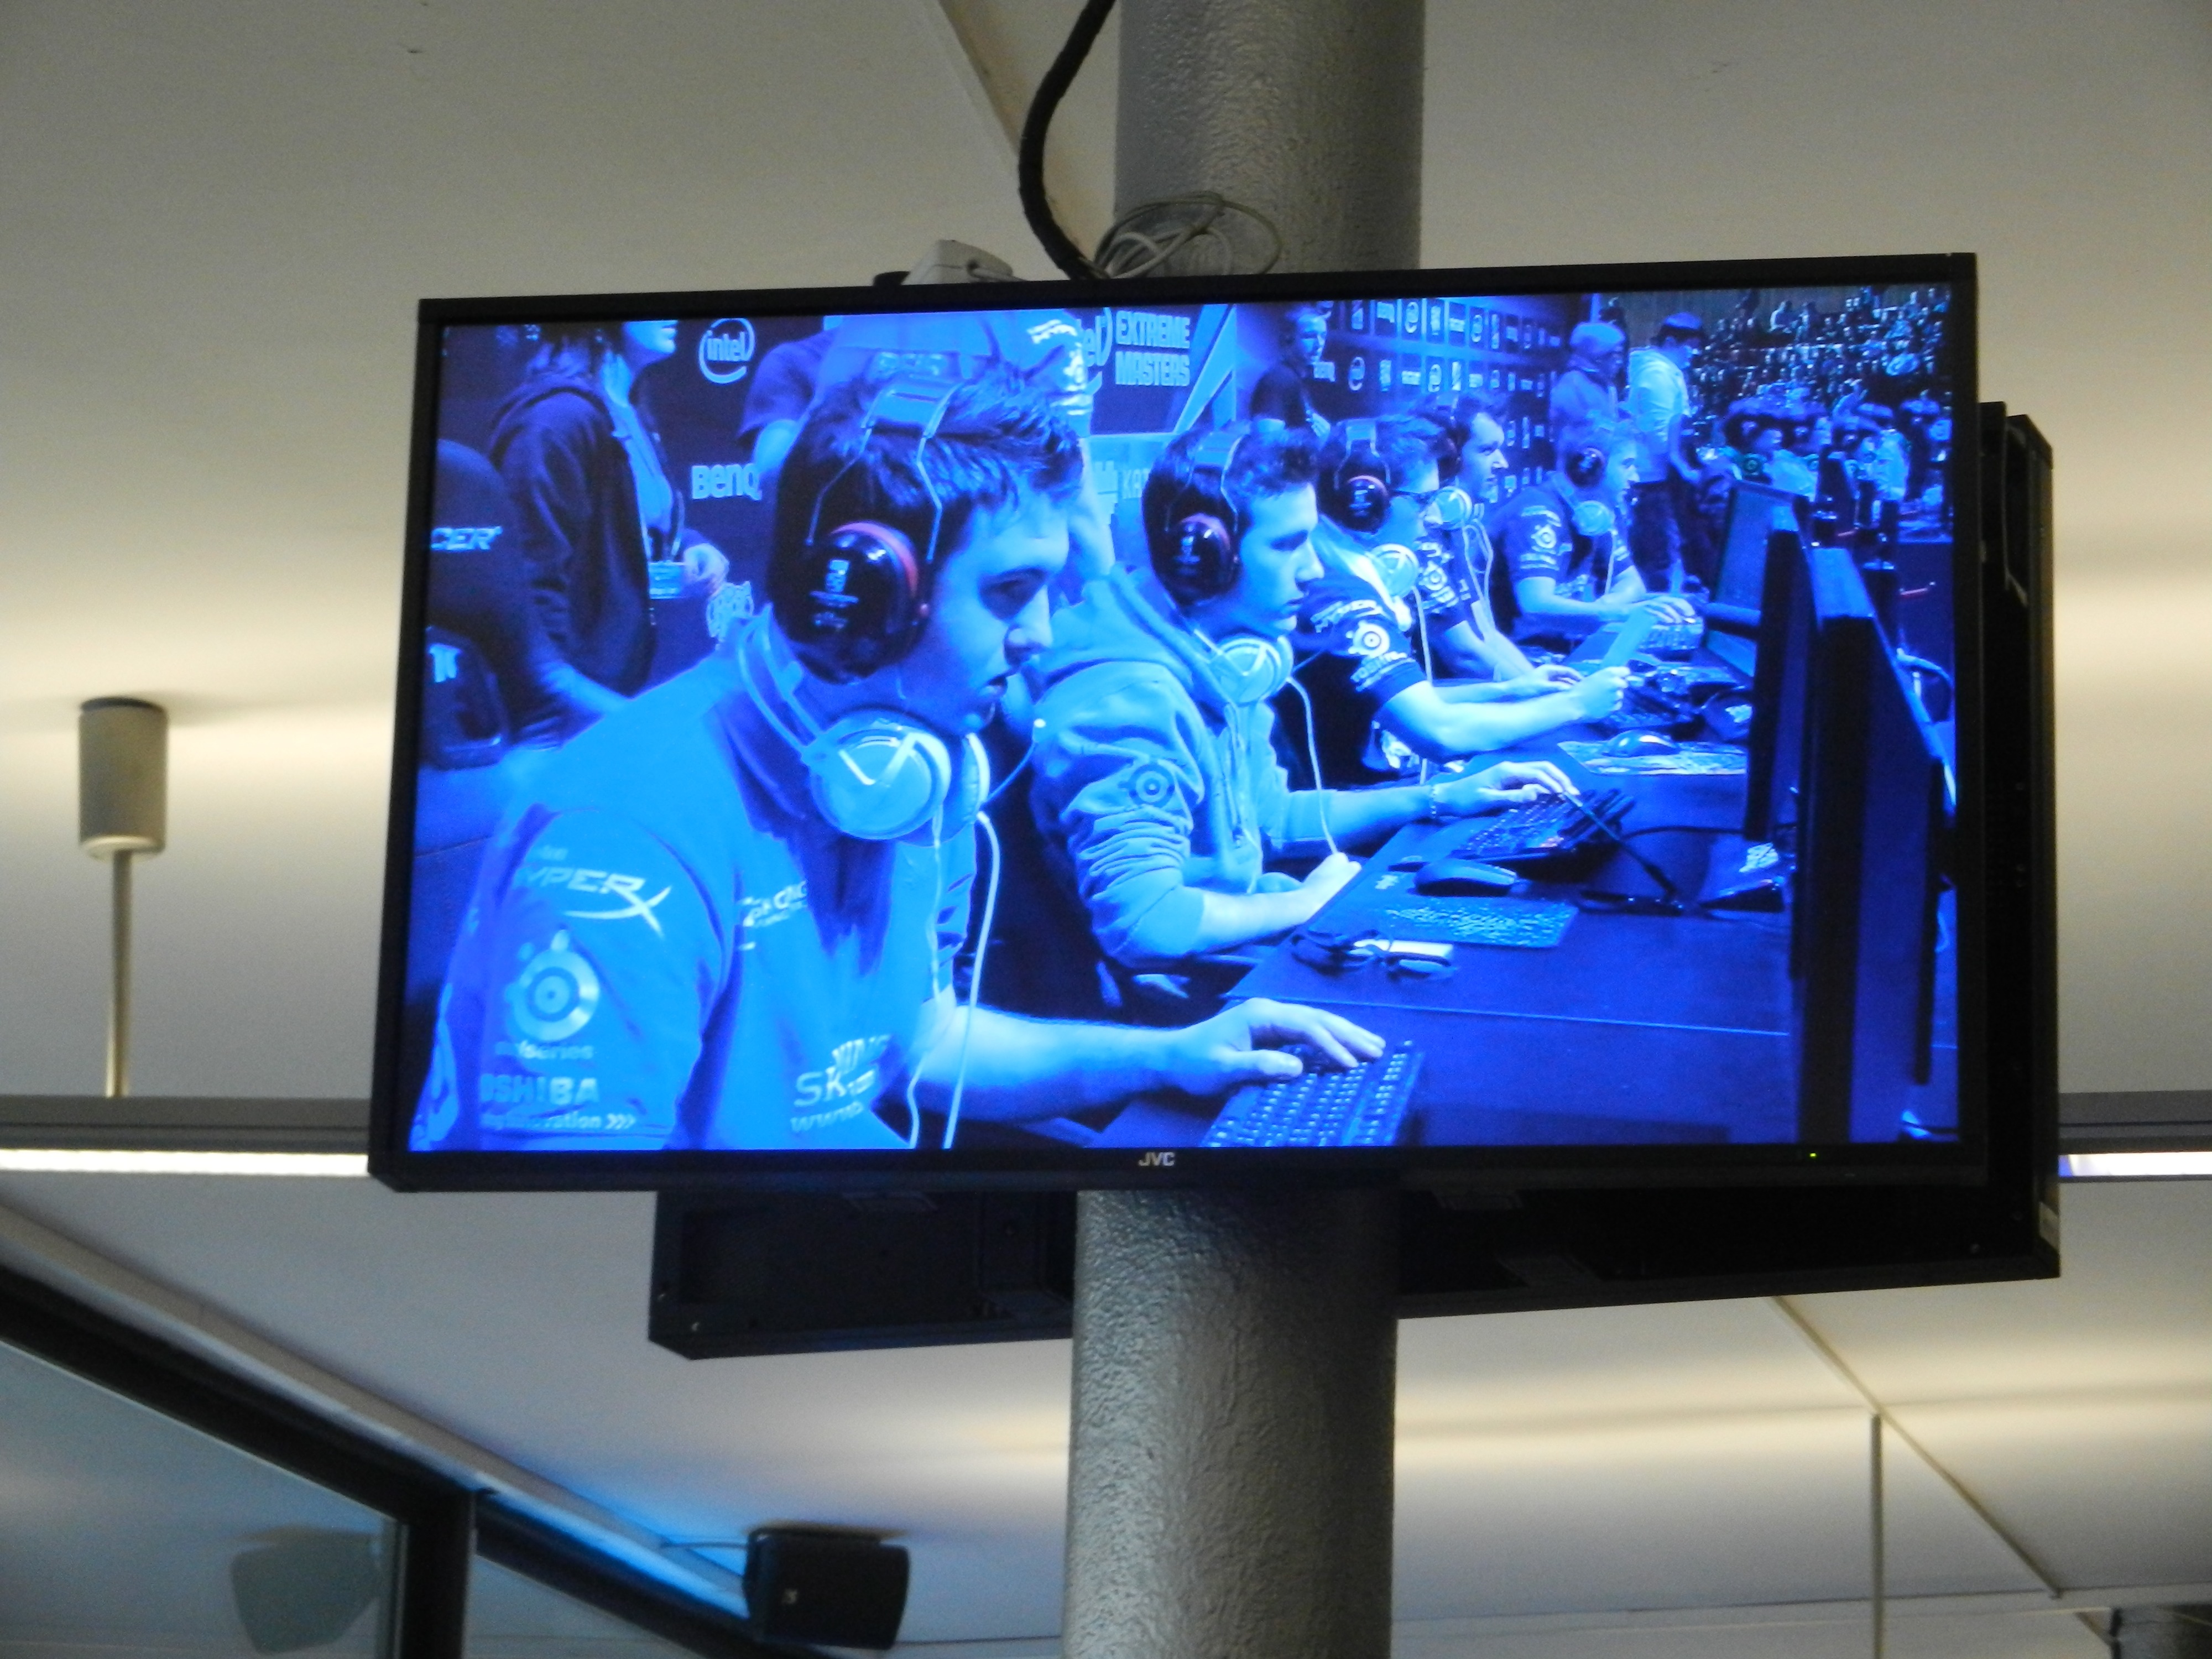
technology, game, advertising, gadget, television, signage, monitor, contest, screenshot, the rivalry, personal computer, computer monitor, electronic device, display device, led backlit lcd display, lcd tv, electronic signage, flat panel display, led display